Johann Mickl

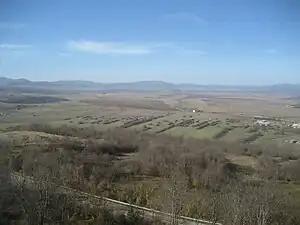
a photograph of a grassy plateau surrounded by low mountains

XLVIII Panzer Corps regrouped during the night of 6/7 July, and the 11th Panzer Division continued its advance towards Oboyan on 7 July, alongside the Großdeutschland Division. Over the next few days, the two divisions overcame resistance from a series of Soviet strongpoints, along with their desperate counterattacks. By 10 July they had reached a position east of the Kursk-Kharkov road, on the heights south of Oboyan, having defeated advanced elements of the Soviet 10th Tank Corps. At this point the previously rough terrain opened up, and with the aid of binoculars the men of the division could see the vast plain behind Oboyan in which the two pincers of Operation Citadel were planned to meet. But the northern pincer had been stalled north of Kursk in heavy fighting, and the 11th Panzer Division had gained the most northern penetration into the Soviet salient achieved by Army Group South during the operation.